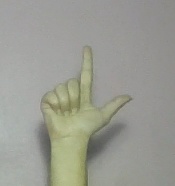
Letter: laam